Whale conservation

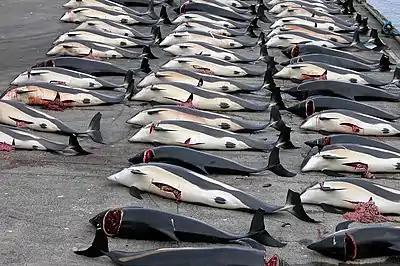
August 26, 2006, Hvalba, Faroe Islands

Whalers say that whaling is an essential condition for the successful operation of commercial fisheries, and thus the plentiful availability of food from the sea that consumers have become accustomed to. This argument is made particularly forcefully in Atlantic fisheries, for example, the cod-capelin system in the Barents Sea. A minke whale's annual diet consists of 10 kilograms of fish per kilogram of body mass, which puts a heavy predatory pressure on commercial species of fish, thus whalers say that an annual cull of whales is needed in order for adequate amounts of fish to be available for humans. Anti-whaling campaigners say that the pro-whaling argument is inconsistent: if the catch of whales is small enough not to negatively affect whale stocks, it is also too small to positively affect fish stocks. To make more fish available, they say, more whales will have to be killed, putting populations at risk. Additionally, whale feeding grounds and commercial fisheries do not always overlap.